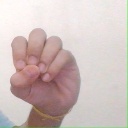
अक्षर: उ